Urrbrae Wetland

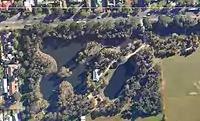
Urrbrae Wetland

The Urrbrae Wetland is a constructed urban wetland in the Australian state of South Australia located in the suburb of Urrbrae in the Adelaide metropolitan area. It was constructed to manage flood water from the nearby Adelaide Hills and has been developed to provide ecological and educational benefits. The wetland covers approximately 6 hectares of land which is onsite of Urrbrae Agricultural High School. The area of water is approximately 4 hectares and when full, contains approximately 13.5 million litres of water.